Ballymacarrett

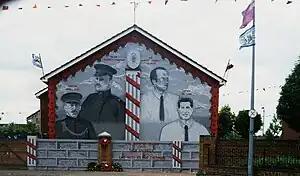
Loyalist mural in Ballymacarrett Road. It was removed in 2011 after standing for over 10 years.

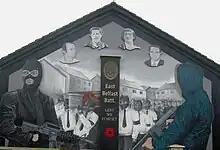
Current Loyalist mural in Ballymacarrett Road. It replaced the former mural but still shows all the men of the previous mural.

Ballymacarrett or Ballymacarret is the name of both a townland and electoral ward in Belfast, Northern Ireland. The townland is in the civil parish of Knockbreda in the historic barony of Castlereagh Upper in County Down, and has existed since earlier than 1622.